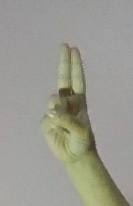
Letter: taa